1936 Auckland Rugby League season

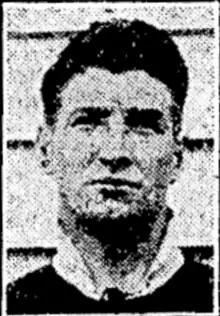
Cliff Satherley (Richmond)

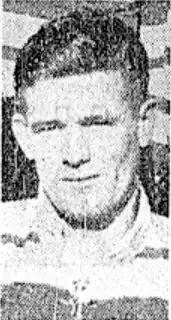
Frank Halloran (Ponsonby)

City outscored Manukau three tries to two but the goal kicking of Jack Hemi was the difference. After kicking six goals the previous weekend he kicked five more for City in their 16-11 win. Last years top try scorer, Newton winger Hugh Brady made his first appearance of the season for them and kicked two goals in their surprise 23-5 win over Devonport who had been unbeaten.